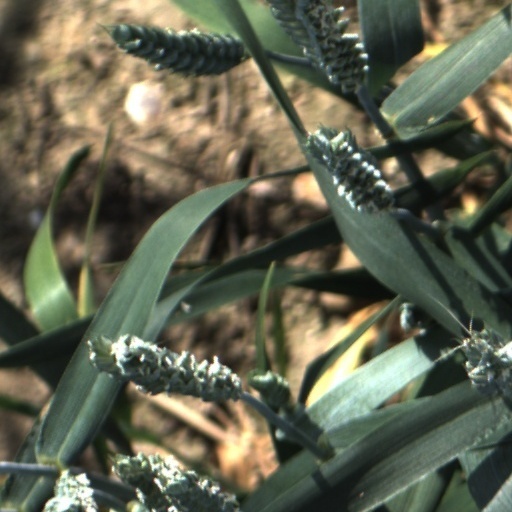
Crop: wheat